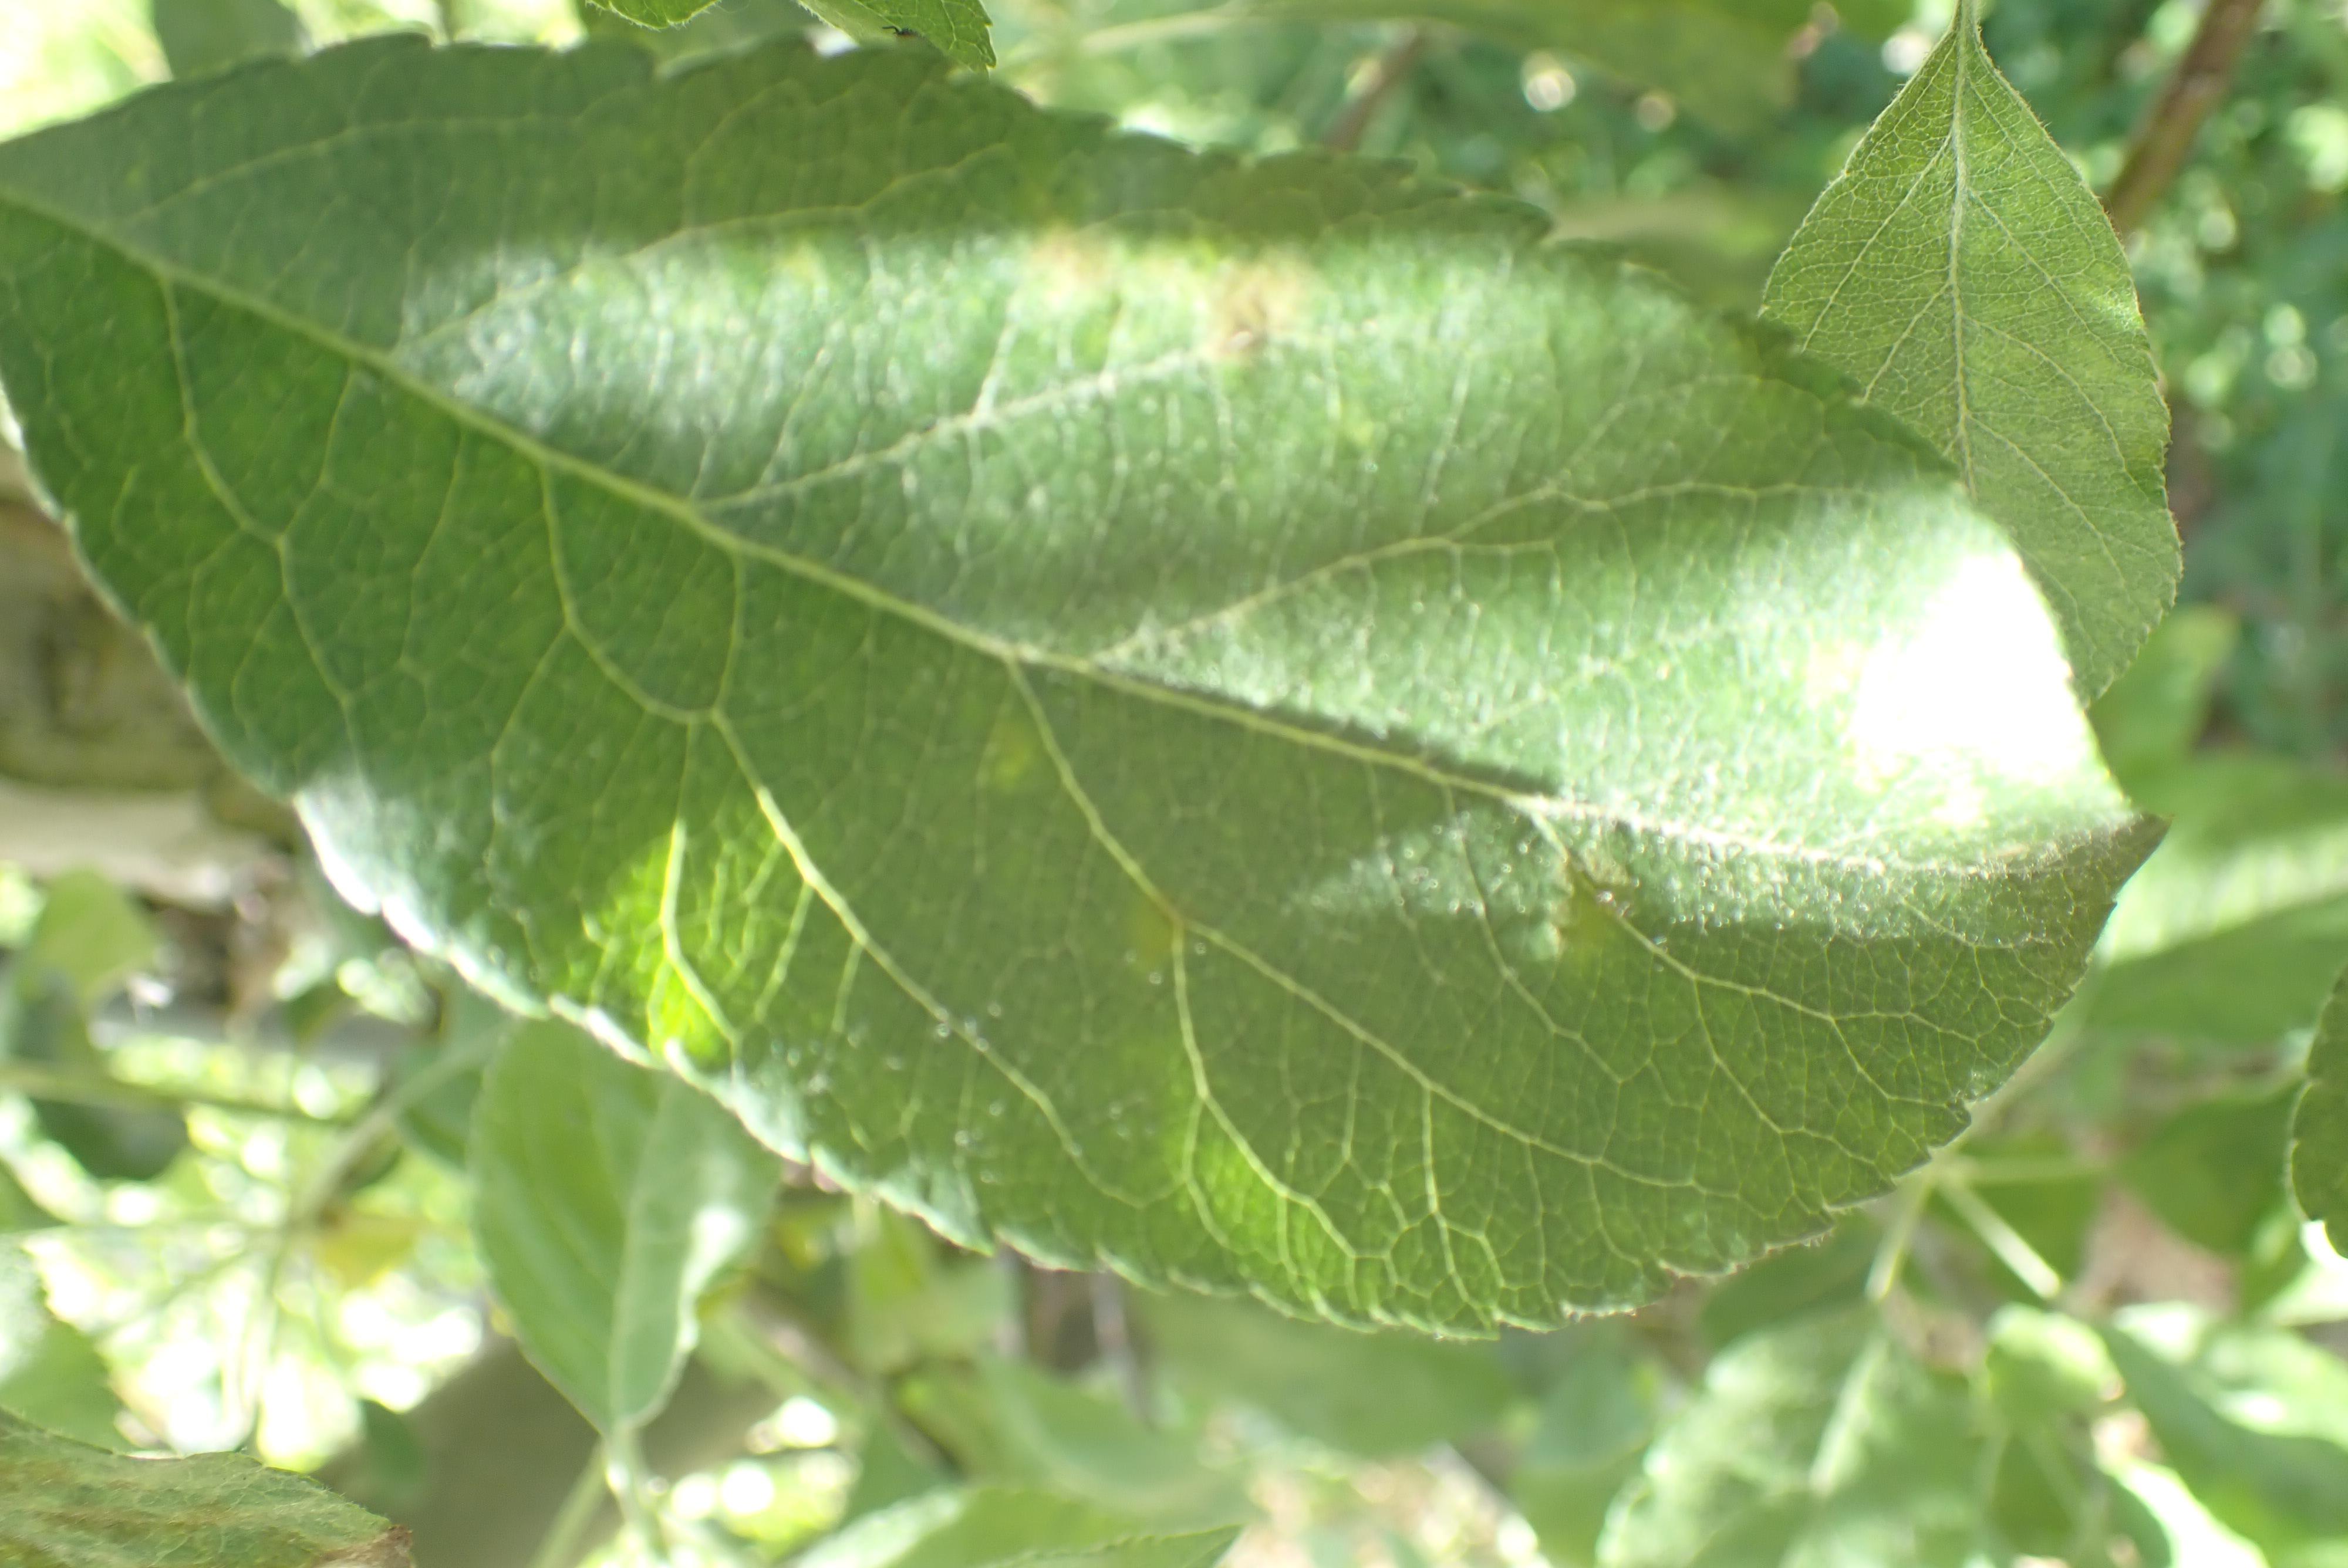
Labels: scab